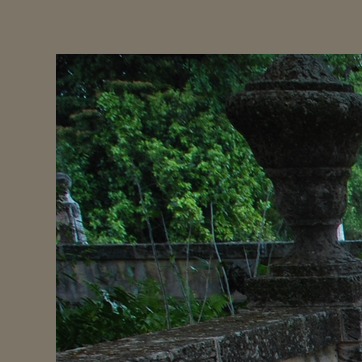
Material: foliage